G. T. Marsh and Sons

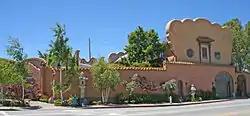
G. T. Marsh and Sons from the southeast

G.T. Marsh and Sons, also known as Marsh's Oriental Art Store, is a historic building in Monterey, California that is listed on the National Register of Historic Places. It was listed on the National Register in 2007; the listing included one contributing building and one other contributing structure.